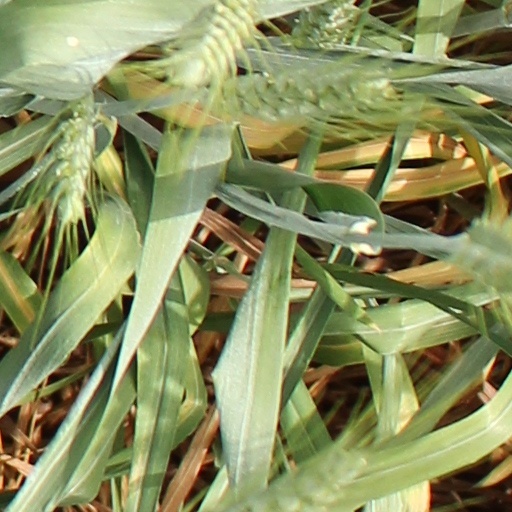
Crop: wheat